Outcasts (TV series)

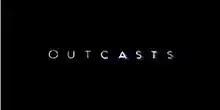

Outcasts is a 2011 British television science-fiction drama serial, starring Liam Cunningham, Hermione Norris, Amy Manson, Daniel Mays, Eric Mabius and Ashley Walters. It originally aired on BBC One, and BBC HD. It was broadcast in the United States on BBC America.